Education in Israel

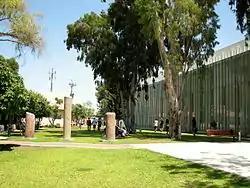
Interdisciplinary Center, Herzliya

According to the Webometrics ranking, six of Israel's universities place in the top 100 schools of Asia. Four universities place in the top 150 in the world according to the Shanghai Jiao Tong University Academic Ranking of World Universities, and three are in the Times Higher Education-QS World University Rankings (i.e. amongst the "Top 200 World Universities").